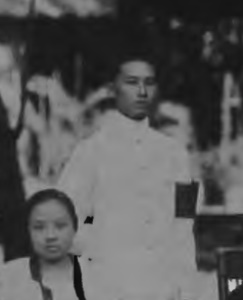
หม่อมเจ้าเฉลิมศรีสวัสดิวัตน์ สวัสดิวัตน์

| image = หม่อมเจ้าเฉลิมศรีสวัสดิวัตน์ สวัสดิวัตน์.jpg
| death_style = สิ้นชีพตักษัย
| father1 = สมเด็จพระเจ้าบรมวงศ์เธอ กรมพระสวัสดิวัดนวิศิษฎ์
| mother1 = หม่อมลมุล สวัสดิวัตน์ ณ อยุธยา
| spouse = หม่อมเจริญ สวัสดิวัตน์ ณ อยุธยา
| spouse-type = หม่อม
| issue-type = บุตร
| dynasty = ราชวงศ์จักรี|จักรี
|ราชสกุล=สวัสดิวัตน์
หม่อมเจ้าเฉลิมศรีสวัสดิวัตน์ สวัสดิวัตน์ (11 ธันวาคม พ.ศ. 2441 – 15 กรกฎาคม พ.ศ. 2507) เป็นพระโอรสองค์ใหญ่ในสมเด็จพระเจ้าบรมวงศ์เธอ กรมพระสวัสดิวัดนวิศิษฎ์ ประสูติแต่หม่อมลมุล สวัสดิวัตน์ ณ อยุธยา เป็นพระเชษฐาร่วมสมเด็จพระชนกของ สมเด็จพระนางเจ้ารำไพพรรณี พระบรมราชินี ในรัชกาลที่ 7
== พระประวัติ ==
=== ปฐมวัย ===
หม่อมเจ้าเฉลิมศรีสวัสดิวัตน์ สวัสดิวัตน์ เป็นพระโอรสองค์ใหญ่ในสมเด็จพระเจ้าบรมวงศ์เธอ กรมพระสวัสดิวัดนวิศิษฎ์ ประสูติแต่หม่อมลมุล สวัสดิวัตน์ ณ อยุธยา (สกุลเดิม พิศลยบุตร; ธิดาของพระยาพิสณฑ์สมบัติบริบูรณ์ (ยิ้ม พิศลยบุตร) กับปราง สมบัติศิริ; น้องสาวของเจ้าจอมมารดาอ่วม ในรัชกาลที่ 5|เจ้าจอมมารดาอ่วม) ประสูติเมื่อวันที่ 11 ธันวาคม พ.ศ. 2441 เมื่อพระเยาว์วัยสมเด็จพระชนกโปรดมาก ด้วยเป็นพระโอรสองค์ใหญ่ จึงทรงขอรับพระราชทานพระนาม ตลอดจนรับพระราชทานเกศากันต์จากพระบาทสมเด็จพระจุลจอมเกล้าเจ้าอยู่หัว ครั้น พ.ศ. 2447 สมเด็จพระปิยมาวดี ศรีพัชรินทรมาตา ผู้เป็นอัยยิกาแท้ ๆ สิ้นพระชนม์ ในงานพระราชทานเพลิงพระศพ หม่อมเจ้าเฉลิมศรีสวัสดิวัตน์ สวัสดิวัตน์ เป็นผู้ทรงทำหน้าที่โยงโปรย คู่กันกับหม่อมเจ้าไตรทิพย์เทพสุต เทวกุล หม่อมเจ้าชายพระนัดดาของราชสกุลสวัสดิวัตน์ และเทวกุล ตามลำดับ 2 ราชสกุลสายตรงจากสมเด็จพระปิยมาวดี ศรีพัชรินทรมาตา และเมื่อเจริญชันษาได้เข้าศึกษาที่โรงเรียนราชวิทยาลัย (โรงเรียน ภ.ป.ร. ราชวิทยาลัย ในพระบรมราชูปถัมภ์) ถนนบำรุงเมือง เตรียมรับเสด็จสมเด็จพระเทพรัตนราชสุดาฯ สยามบรมราชกุมารี โรงเรียนที่พระราชโอรส และพระราชนัดดาในพระเจ้าแผ่นดินสมัยนั้นนิยมทรงเข้าศึกษา จากนั้นทรงได้รับพระราชทานทุนหลวง ไปทรงศึกษาต่อด้านการทหาร ณ นครเซ็นต์ปีเตอร์เบิร์ก ประเทศรัสเซีย
=== การทรงงาน ===
หม่อมเจ้าเฉลิมศรีสวัสดิวัตน์ สวัสดิวัตน์ เคยเป็นผู้แทนพระองค์ เสด็จไปในการสังเวยพระป้าย ณ พระราชวังบางปะอิน อีกทั้งทรงถวายงานสมเด็จพระศรีสวรินทิราบรมราชเทวี พระพันวัสสาอัยยิกาเจ้า ซึ่งเป็นสมเด็จป้าหลายคราว เช่น เสด็จมาบรรทมในเขตพระที่นั่งบรมพิมานเพื่อคอยวิ่งเข้าไปในเขตพระราชฐานชั้นใน เชิญเสด็จลงจากพระตำหนักในเวลามีภัยทางอากาศคราวสงครามโลกครั้งที่สอง
=== ทายาท ===
หม่อมเจ้าเฉลิมศรีสวัสดิวัตน์ สวัสดิวัตน์ เสกสมรสกับหม่อมเจริญ สวัสดิวัตน์ ณ อยุธยา (สกุลเดิม เศวตะทัต) มีโอรสและธิดา 3 คน ได้แก่
# เภสัชกรหญิง หม่อมราชวงศ์สนองศรี สวัสดิวัตน์ ท.ช. , ท.ม.
# หม่อมราชวงศ์ถนัดศรี สวัสดิวัตน์ ศิลปินแห่งชาติ นักแสดง นักร้อง นักเขียน และนักจัดรายการวิทยุโทรทัศน์ชื่อดัง มีบุตร 3 คน ได้แก่
## หม่อมหลวงศิริเฉลิม สวัสดิวัตน์
## พลตรี หม่อมหลวงเพิ่มวุทธิ์ สวัสดิวัตน์
## หม่อมหลวงภาสันต์ สวัสดิวัตน์
# หม่อมราชวงศ์เพิ่มศรี สวัสดิวัตน์ ท.ช. , ท.ม. มีบุตรและธิดา 2 คน ได้แก่
## หม่อมหลวงพิชญา สวัสดิวัตน์
## หม่อมหลวงสิทธิโชค สวัสดิวัตน์
=== สิ้นชีพิตักษัย ===
หม่อมเจ้าเฉลิมศรีสวัสดิวัตน์ สวัสดิวัตน์ สิ้นชีพิตักษัยเมื่อวันที่ 15 กรกฎาคม พ.ศ. 2507 สมเด็จพระนางเจ้ารำไพพรรณี พระบรมราชินีในรัชกาลที่ 7 ขนิษฐาร่วมพระบิดา เสด็จพระราชดำเนินไปในการพระราชทานเพลิงศพ ณ วัดมกุฏกษัตริยาราม
== พงศาวลี ==
ahnentafel-compact5
|style=font-size: 90%; line-height: 110%;
|border=1
|boxstyle=padding-top: 0; padding-bottom: 0;
|boxstyle_1=background-color: #fcc;
|boxstyle_2=background-color: #fb9;
|boxstyle_3=background-color: #ffc;
|boxstyle_4=background-color: #bfc;
|boxstyle_5=background-color: #9fe;
|1= 1. 
|2= 2. สมเด็จพระเจ้าบรมวงศ์เธอ กรมพระสวัสดิวัดนวิศิษฎ์
|3= 3. หม่อมลมุล สวัสดิวัตน์ ณ อยุธยา
|4= 4. พระบาทสมเด็จพระจอมเกล้าเจ้าอยู่หัว
|5= 5. สมเด็จพระปิยมาวดี ศรีพัชรินทรมาตา
|6= 6. พระยาพิสณฑ์สมบัติบริบูรณ์ (ยิ้ม พิศลยบุตร)
|7= 7. ปราง พิศลยบุตร
|8= 8. พระบาทสมเด็จพระพุทธเลิศหล้านภาลัย
|9= 9. สมเด็จพระศรีสุริเยนทราบรมราชินี
|10= 10. หลวงอาสาสำแดง (แตง)
|11= 11. ท้าวสุจริตธำรง (นาค)
|12= 12. หลวงบรรจงวาณิช (เหล่าบุนโข่ย)
|14= 14. พระยาสมบัติวานิช (บุญศรี สมบัติศิริ)
|16= 16. พระบาทสมเด็จพระพุทธยอดฟ้าจุฬาโลกมหาราช
|17= 17. สมเด็จพระอมรินทราบรมราชินี
|18= 18. เงิน แซ่ตัน
|19= 19. สมเด็จพระเจ้าพี่นางเธอ เจ้าฟ้ากรมพระศรีสุดารักษ์
|20= 20. พระยาจินดารังสรรค์ (แก้วแขก)
== อ้างอิง ==
หมวดหมู่:หม่อมเจ้าชาย
หมวดหมู่:ราชสกุลสวัสดิวัตน์
หมวดหมู่:บุคคลจากโรงเรียน ภ.ป.ร. ราชวิทยาลัย ในพระบรมราชูปถัมภ์